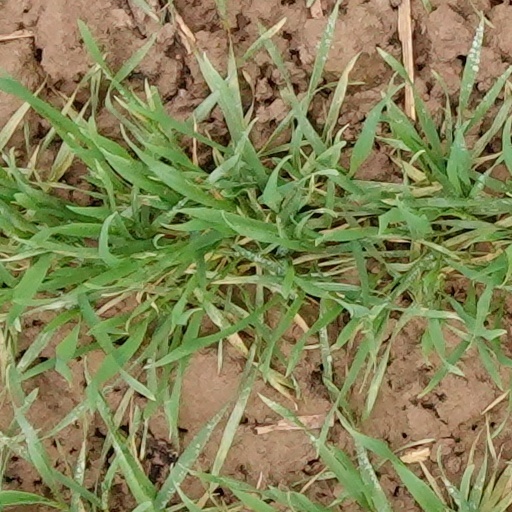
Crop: wheat